Cavoliniidae

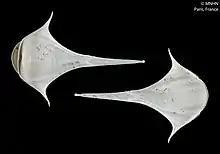
Shell of "Diacria trispinosa" (holotype at MNHN, Paris)

Clioinae Jeffreys, 1869 = Family Cliidae Jeffreys, 1869